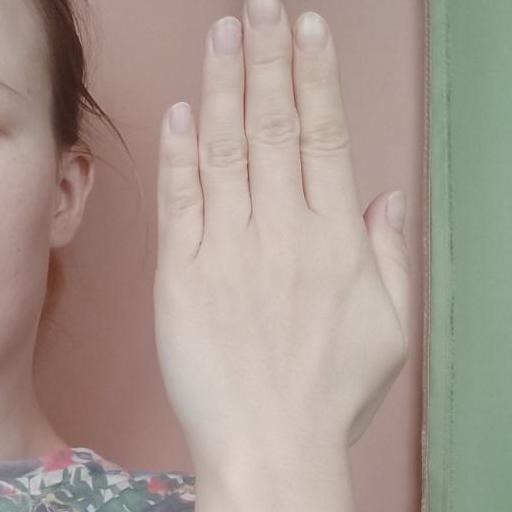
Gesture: stop_inverted